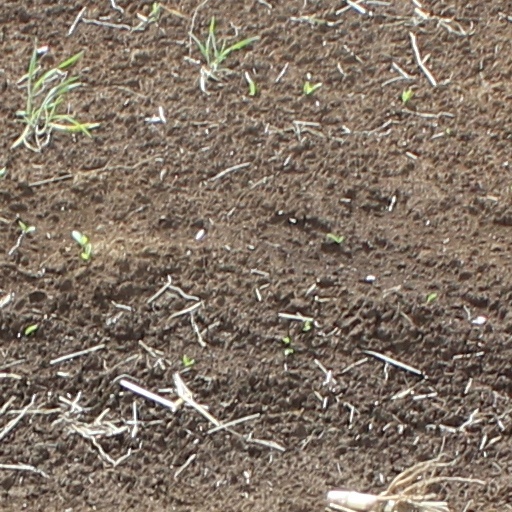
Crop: wheat